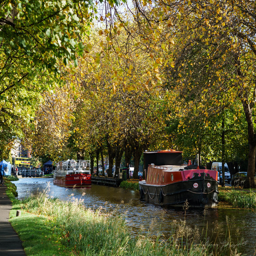
autumn by the grand canal